Loyola University Maryland

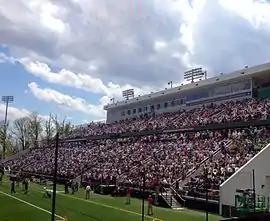
The Ridley Athletic Complex

On the southwest side of the Quad is the Donnelly Science Center. The Donnelly Science Center was originally designed by J. Prentiss Browne, a prominent Baltimore architect, and built-in 1978. The academic building received an expansion in 2011 that included new laboratories.